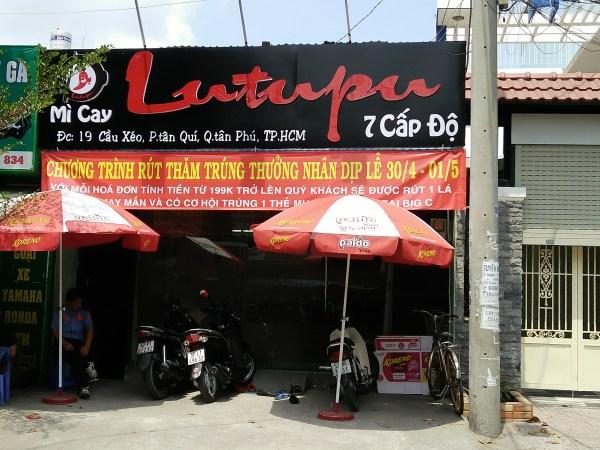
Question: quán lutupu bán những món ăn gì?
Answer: quán bán các loại mì cay